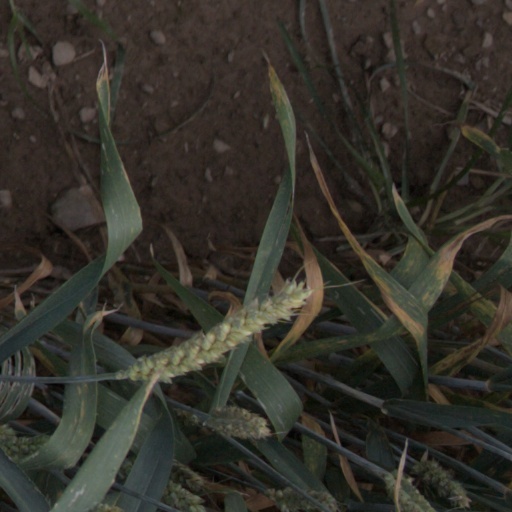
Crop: wheat